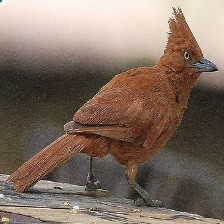
Species: CAATINGA CACHOLOTE
Scientific name: PSEUDOSEISURA CRISTAT